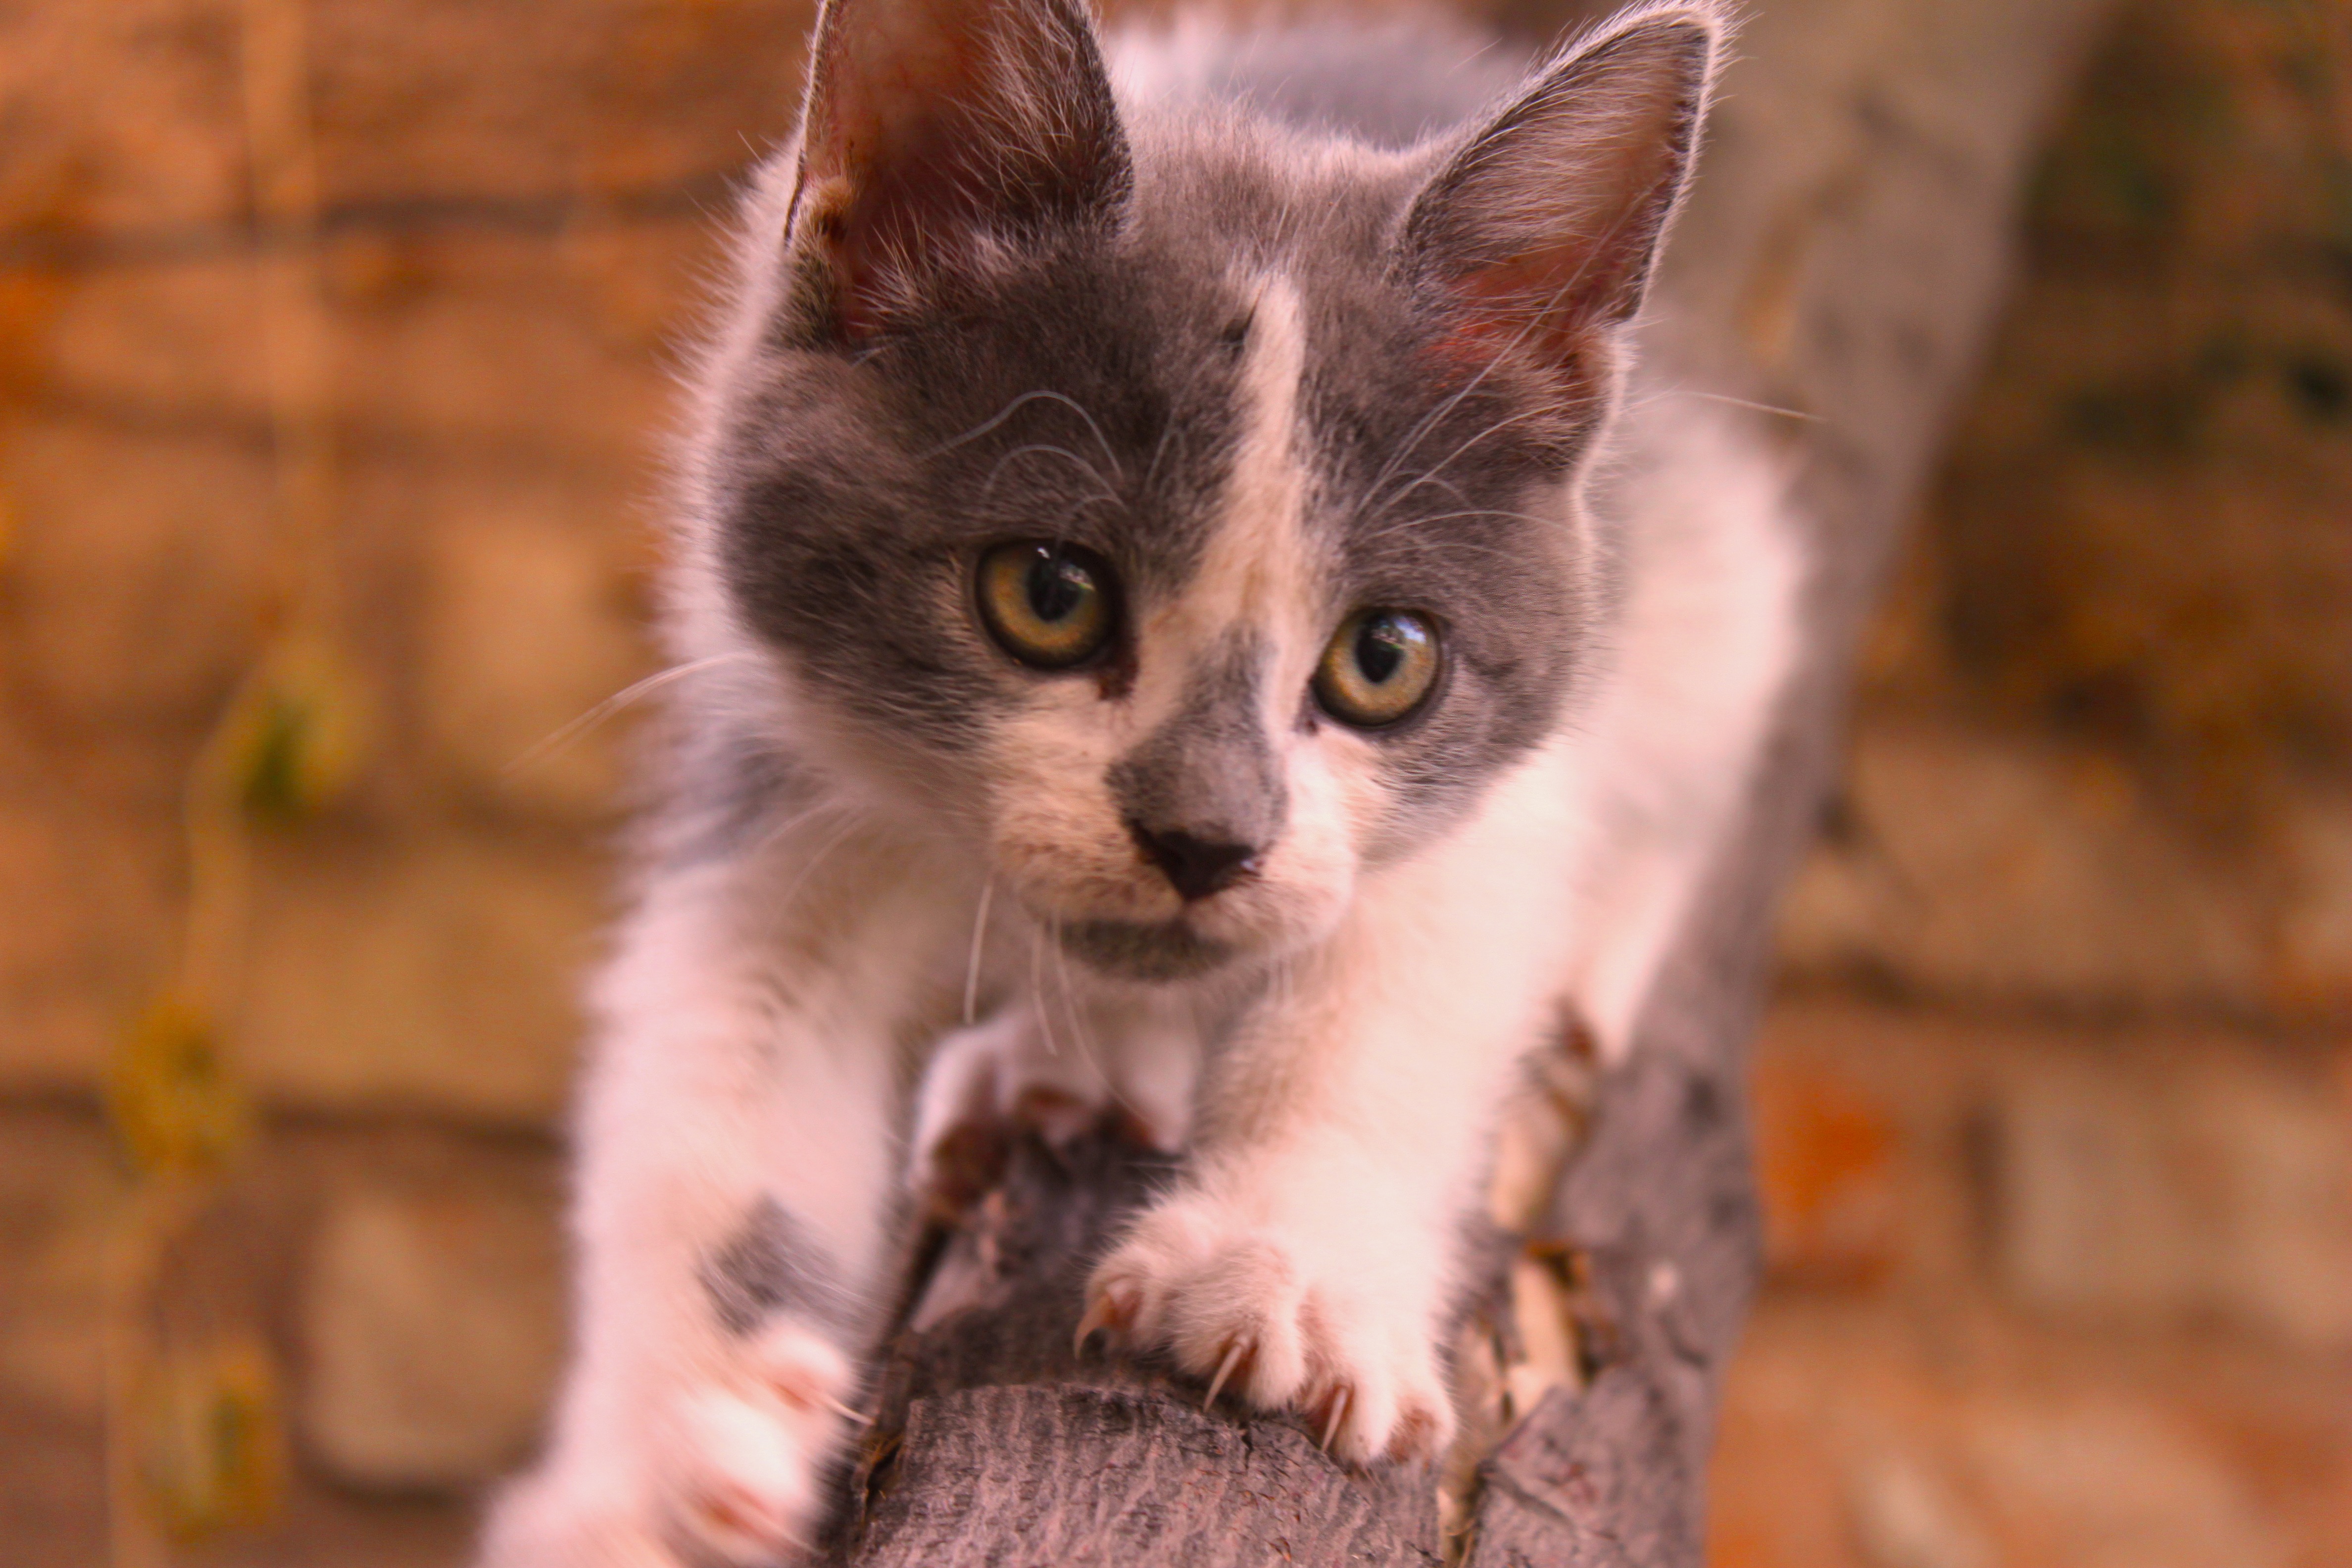
pet, kitten, cat, mammal, fauna, pets, whiskers, vertebrate, download, descending, descend, small to medium sized cats, cat like mammal, domestic short haired cat